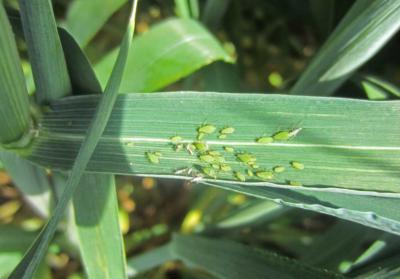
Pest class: greenbug